Rice House, Eltham

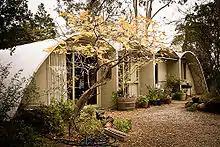
Kevin Borland's Rice House

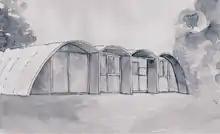
Kevin Borland's Rice House

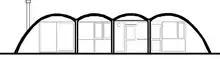
North Elevation of Kevin Borland's Rice House

The interior of the house was comparable to caves occupying small spaces and volumes. The invention of these structural moves were developed by Borland using metal columns for the front porch will later failed and buckled due to the expansion of the material and the movement of the form work.